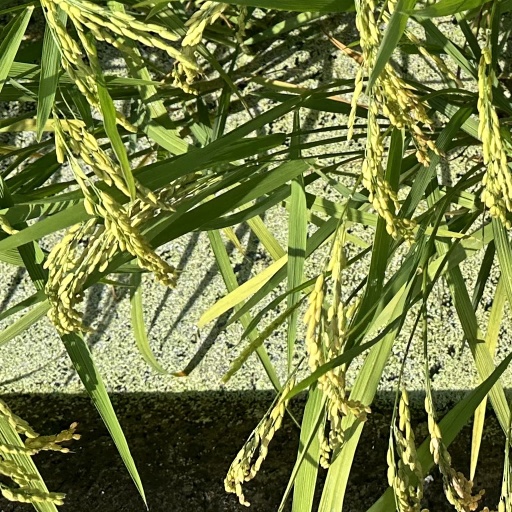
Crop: rice